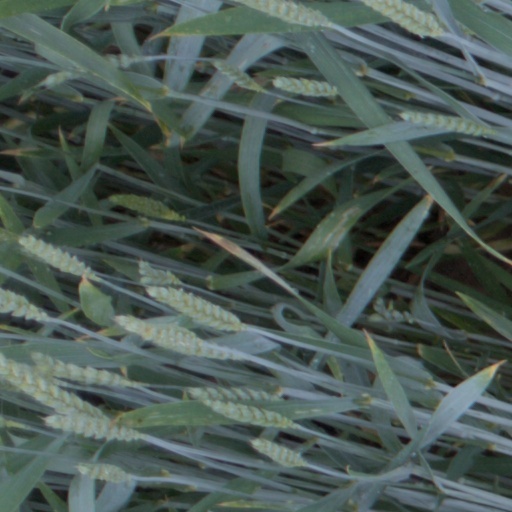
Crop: wheat